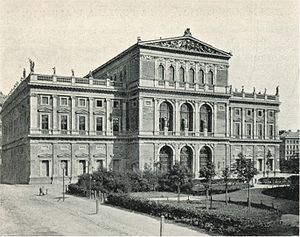
Wiener Musikverein
Musikverein i 1898.
Wiener Musikverein er et traditionsrigt koncerthus i Wien. I denne bygning befinder der sig den berømte Große Musikvereinssaal, der tæller som en af de smukkeste sale med bedst klang i verden. Bygningen er beliggende i 1. bezirk, Innere Stadt.